Circular rampart

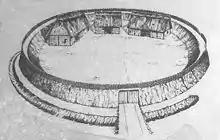
Artist's impression of the circular rampart of Burg, near Celle, Germany

A circular rampart is an embankment built in the shape of a circle that was used as part of the defences for a military fortification, hill fort or refuge, or was built for religious purposes or as a place of gathering.